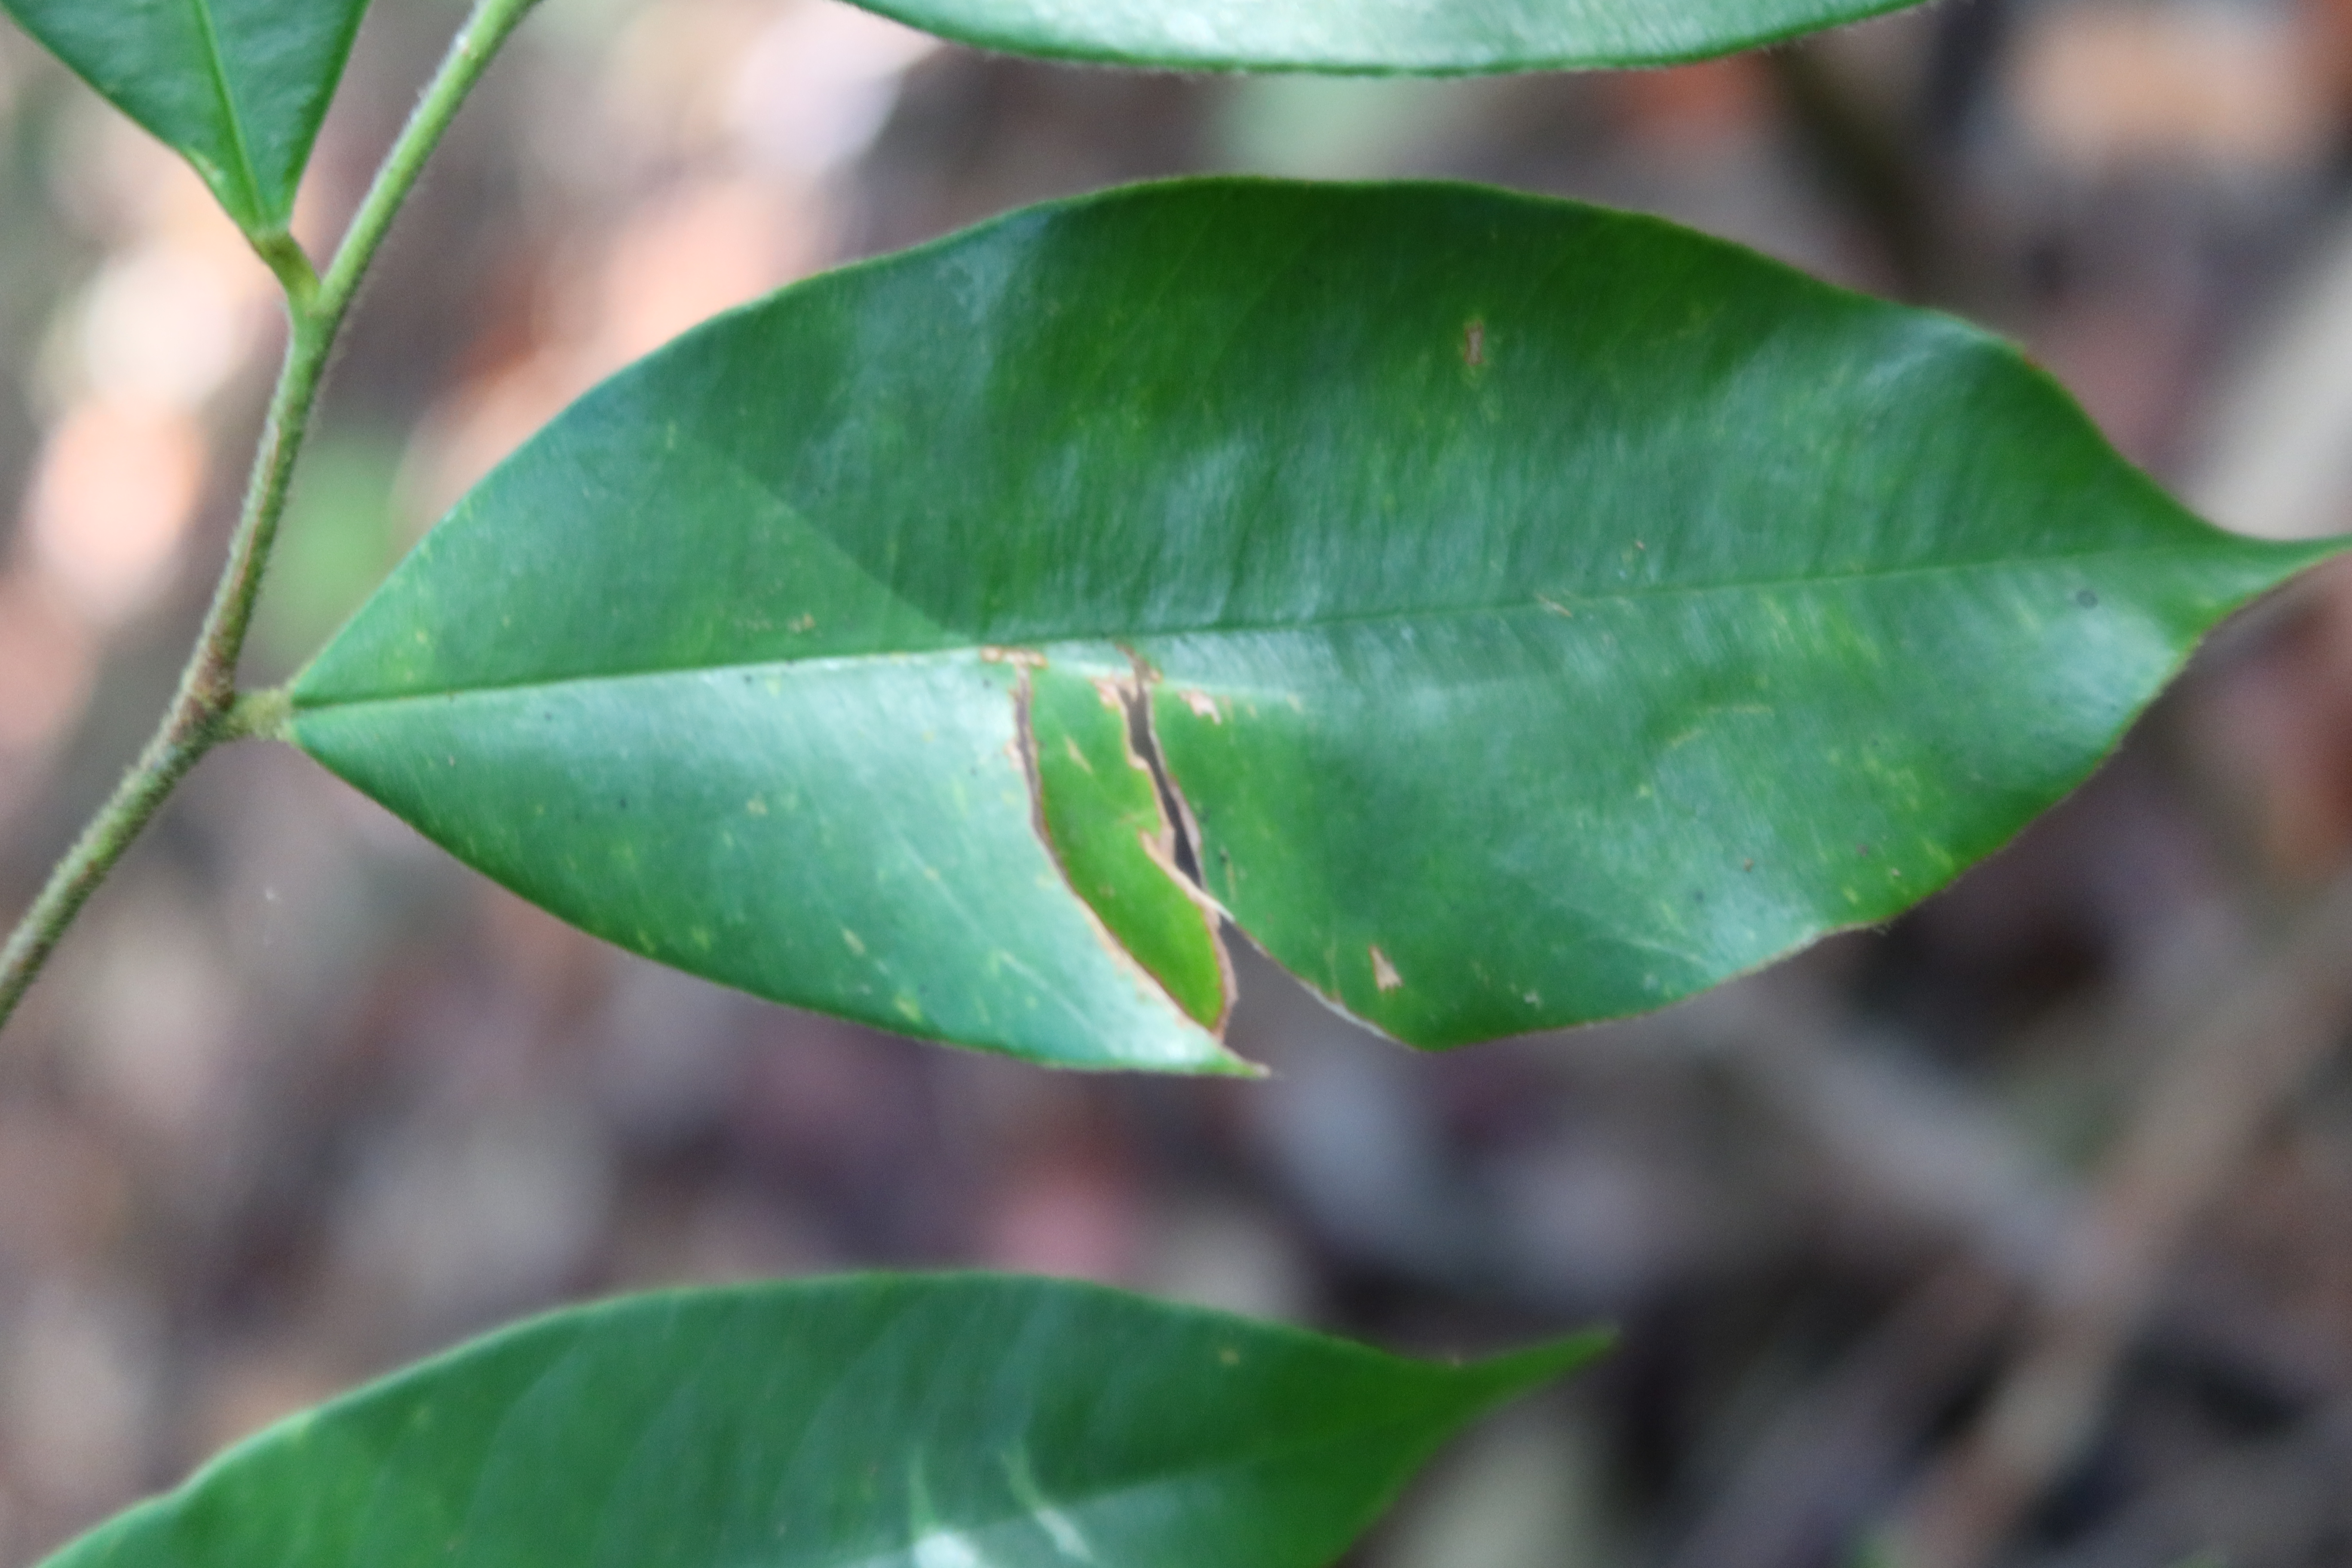
Label: Anthracnose